Prachatice

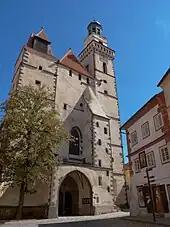
Church of Saint James the Great

The historic centre is formed by Velké Square and adjoining streets, and is delimited by the remains of the town walls. Due to the stagnation of economic life in the 17th and 18th centuries, Prachatice have many Renaissance buildings, some of then reconstructed in the Empire style. Since 1981, the historic core of the town has been protected as an urban monument reservation.